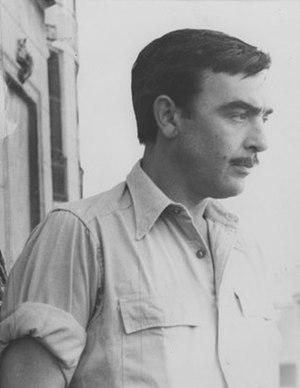
Fernando Siro est un réalisateur, acteur et scénariste argentin.